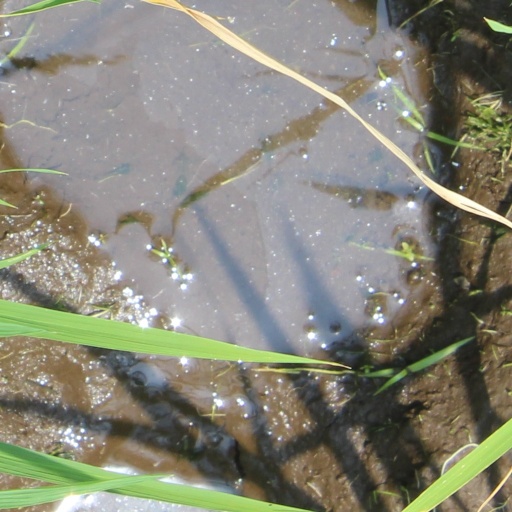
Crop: rice